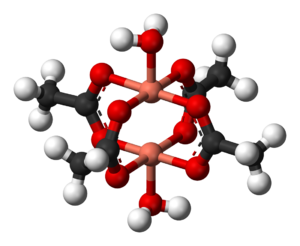
L'acétate de cuivre(II), autrefois appelé « verdet » pour sa couleur à l'état anhydre, est un composé chimique ou sel de cuivre au degré d'oxydation II, de formule brute Cu₂(OAc)₄ où représente l'anion acétate. La forme hydratée de l'acétate de cuivre forme, elle, un dimère de formule Cu₂(OAc)₄.